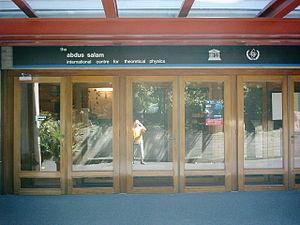
Entrée du Centre international de physique théorique à Trieste
Le Centre International Abdus Salam de Physique Théorique est un institut international de recherche pour les sciences physiques et mathématiques.